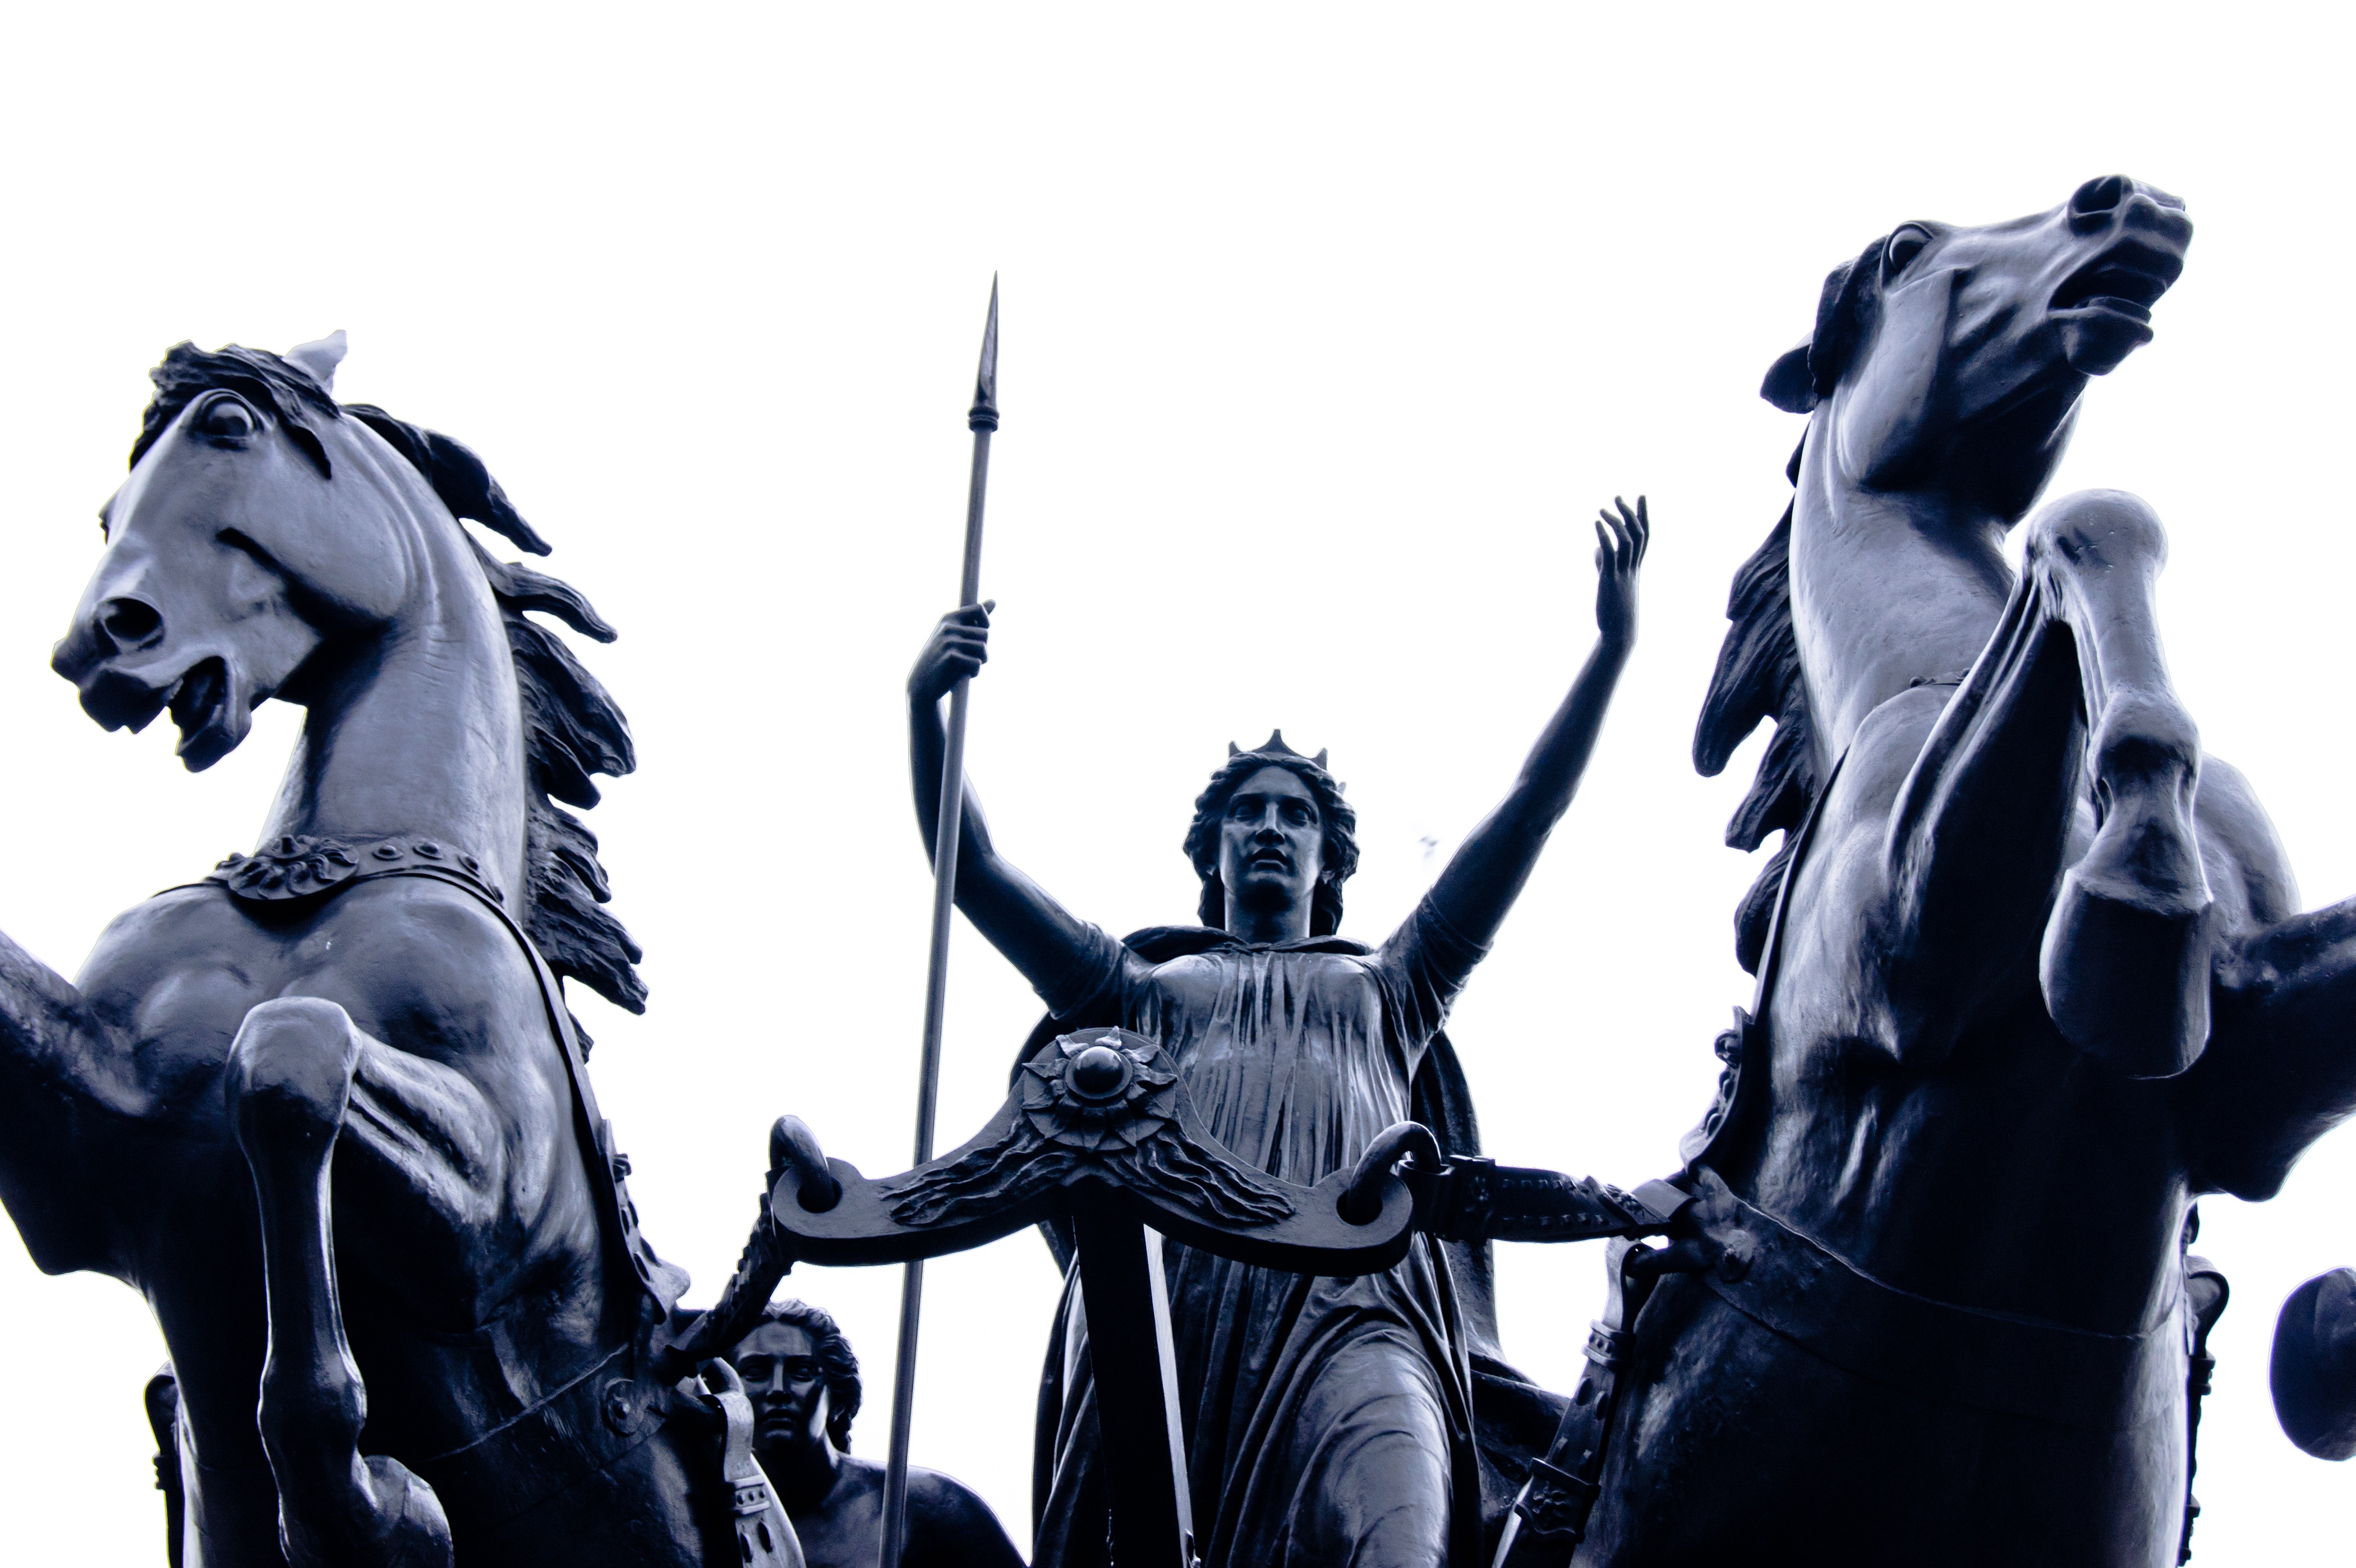
monument, statue, horse, sculpture, london, art, illustration, roman, lance, chariot, force, tunic, greatness, run away